Bo Callaway

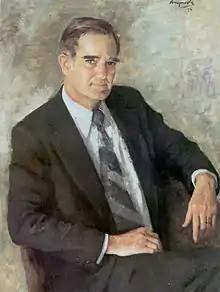

Callaway resided in Colorado in the 1970s. In 1973, he was appointed by President Richard Nixon to serve as the United States Secretary of the Army, serving under Nixon and Gerald Ford and was succeeded by Norman R. Augustine in 1975. During his service as secretary of the army, he entered into a prominent national controversy when he first reduced the sentence of and later paroled lieutenant William Calley for his role in the My Lai massacre.